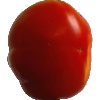
Label: Tomato 1